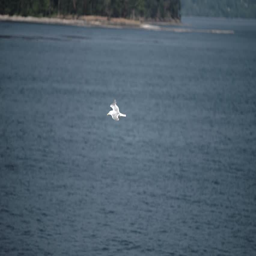
a bird flies in slow motion on the open ocean